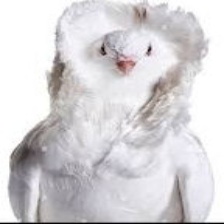
Species: JACOBIN PIGEON
Scientific name: COLUMBA LIVIA